Homer Lane

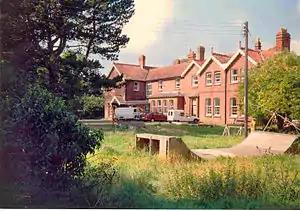
Homer Lane's Little Commonwealth influenced the foundation of Alexander S. Neill's Summerhill School.

Lane's foremost disciple was his patient, Alexander S. Neill. Neill claimed that he was particularly impressed by Lane's ideas about an experimental self-governing community for young delinquents since it eliminates the negative effects of authority and breeds altruism among those who participate. Neill began Summerhill, a school that offered a unique approach to education based on the idea that children are good and - if left alone - are capable of self-governing, motivating, and directing their lives and learning. which became exceptionally well known after American publisher Harold Hart published "" in 1960. The book sold 200,000 copies. Hart had never before published a trade book, being a publisher of children's books and having been advised strongly against publishing Neill's. He was given moral support by a number of alternative educators in the United States, but took on the project on his own.